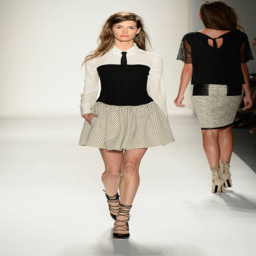
a model walks the runway at the fashion show during fashion week .